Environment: real
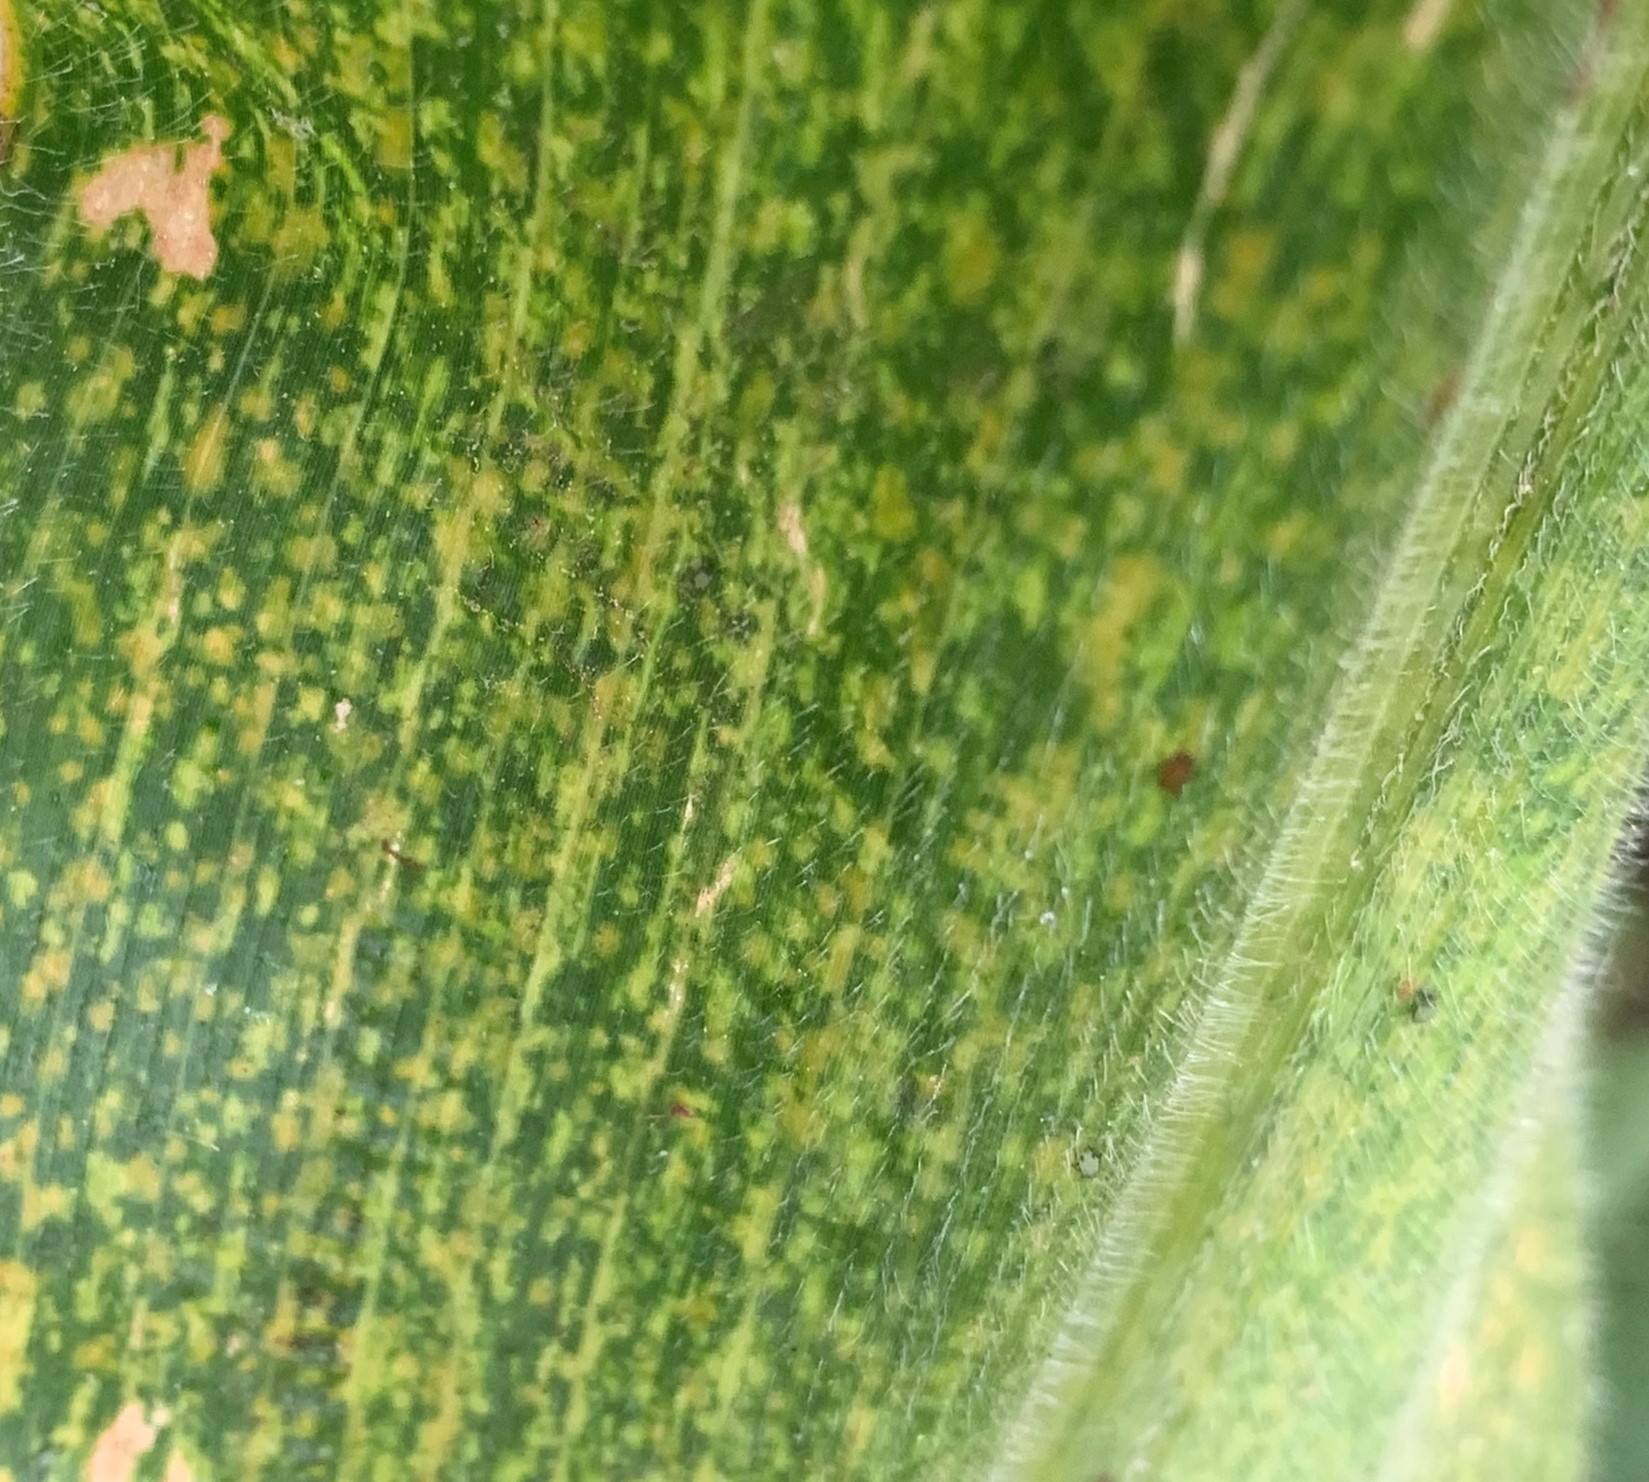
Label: lethal_necrosis